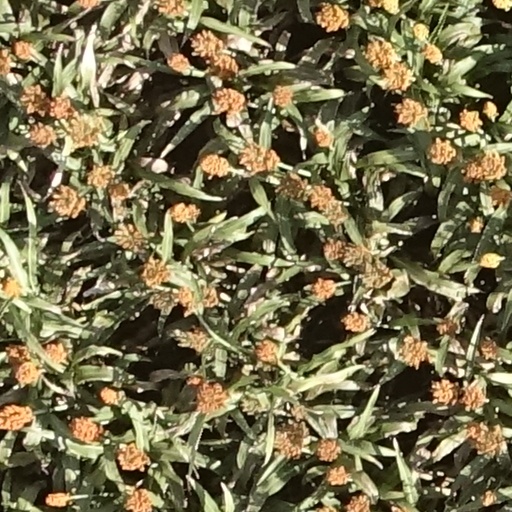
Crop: sorghum